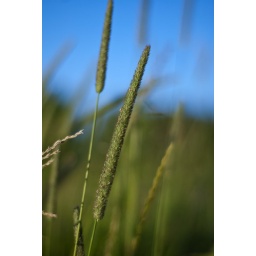
Taken in the green space near my house